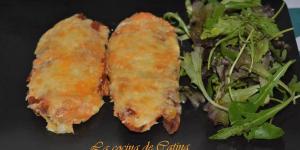
pollo con jamon y queso al horno